Akbar Al Baker

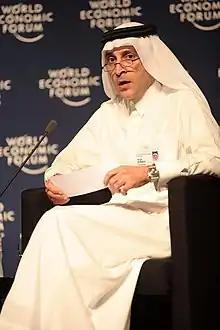
Akbar Al Baker in 2009

Akbar Al Baker (born 1962) is a Qatari businessman who was the former CEO of Qatar Airways. He was also the chairman of Qatar Tourism until October 22, 2023. Under Qatar Airways Group, Al-Baker was also the CEO of Hamad International Airport, which opened in 2014.